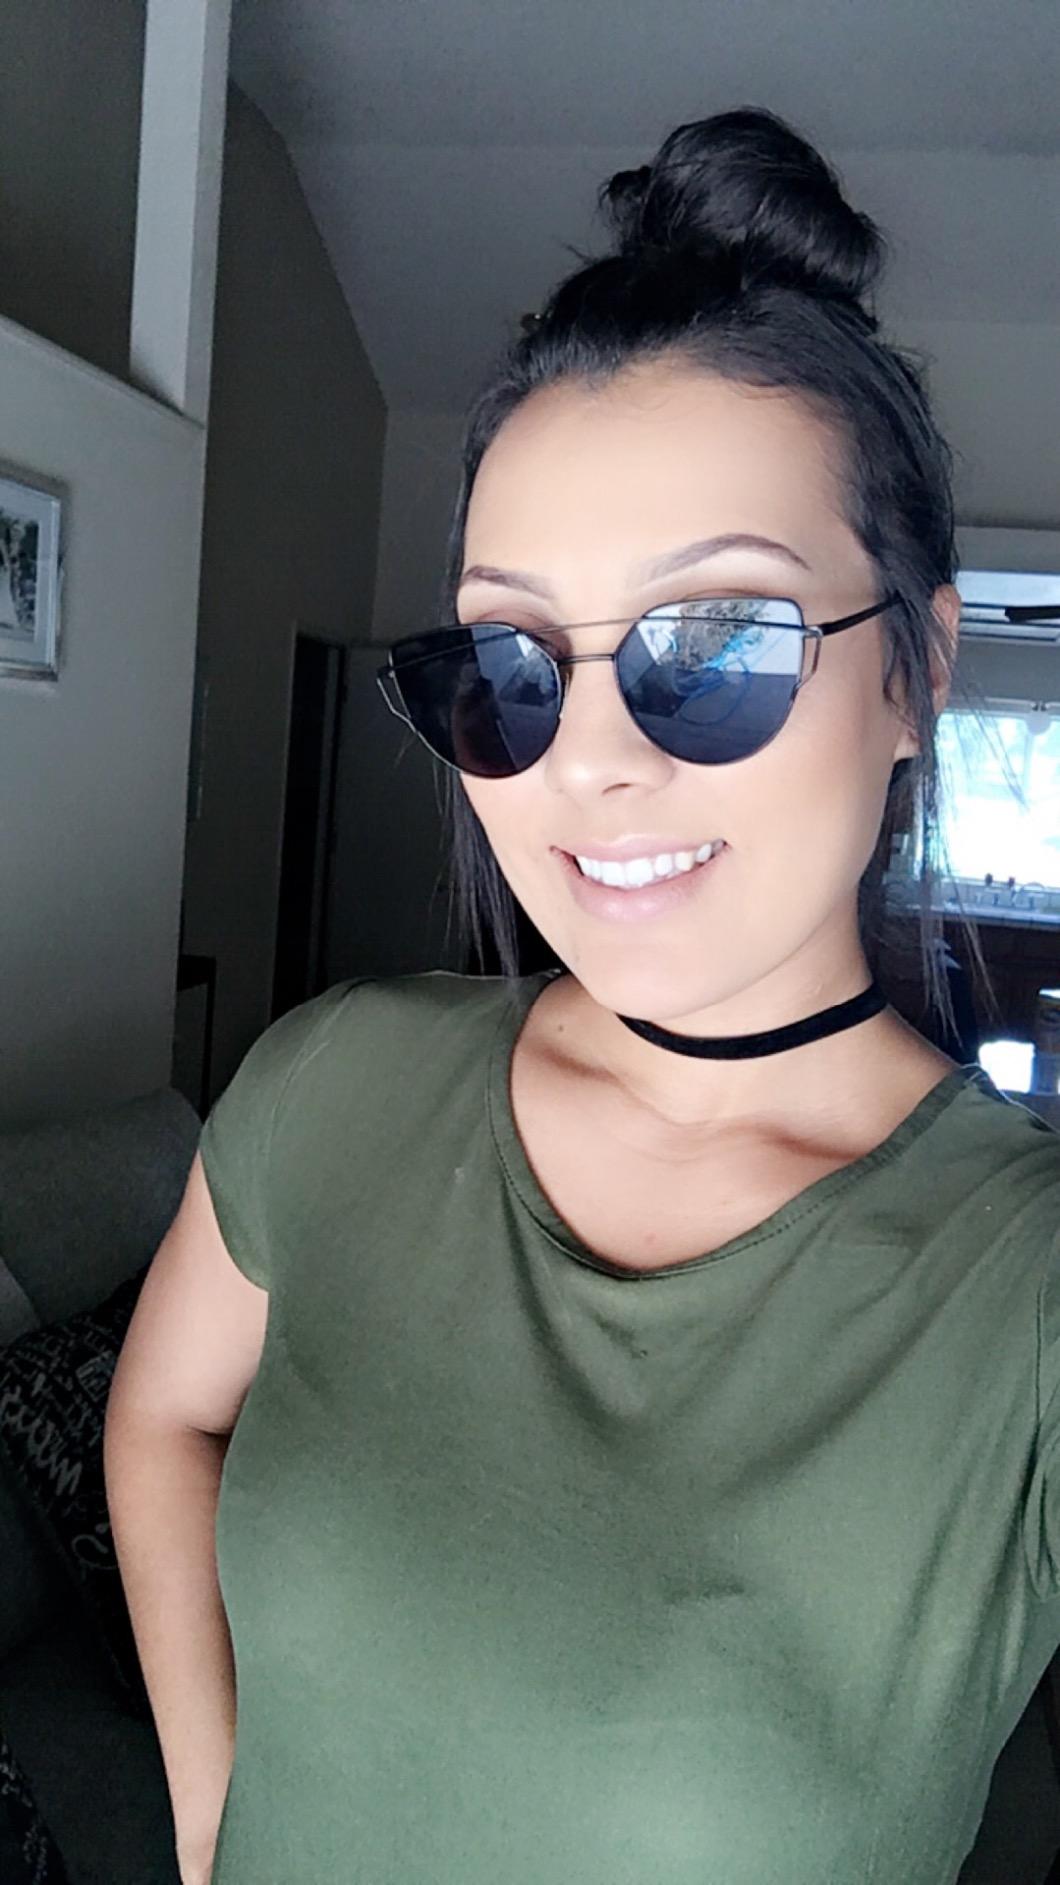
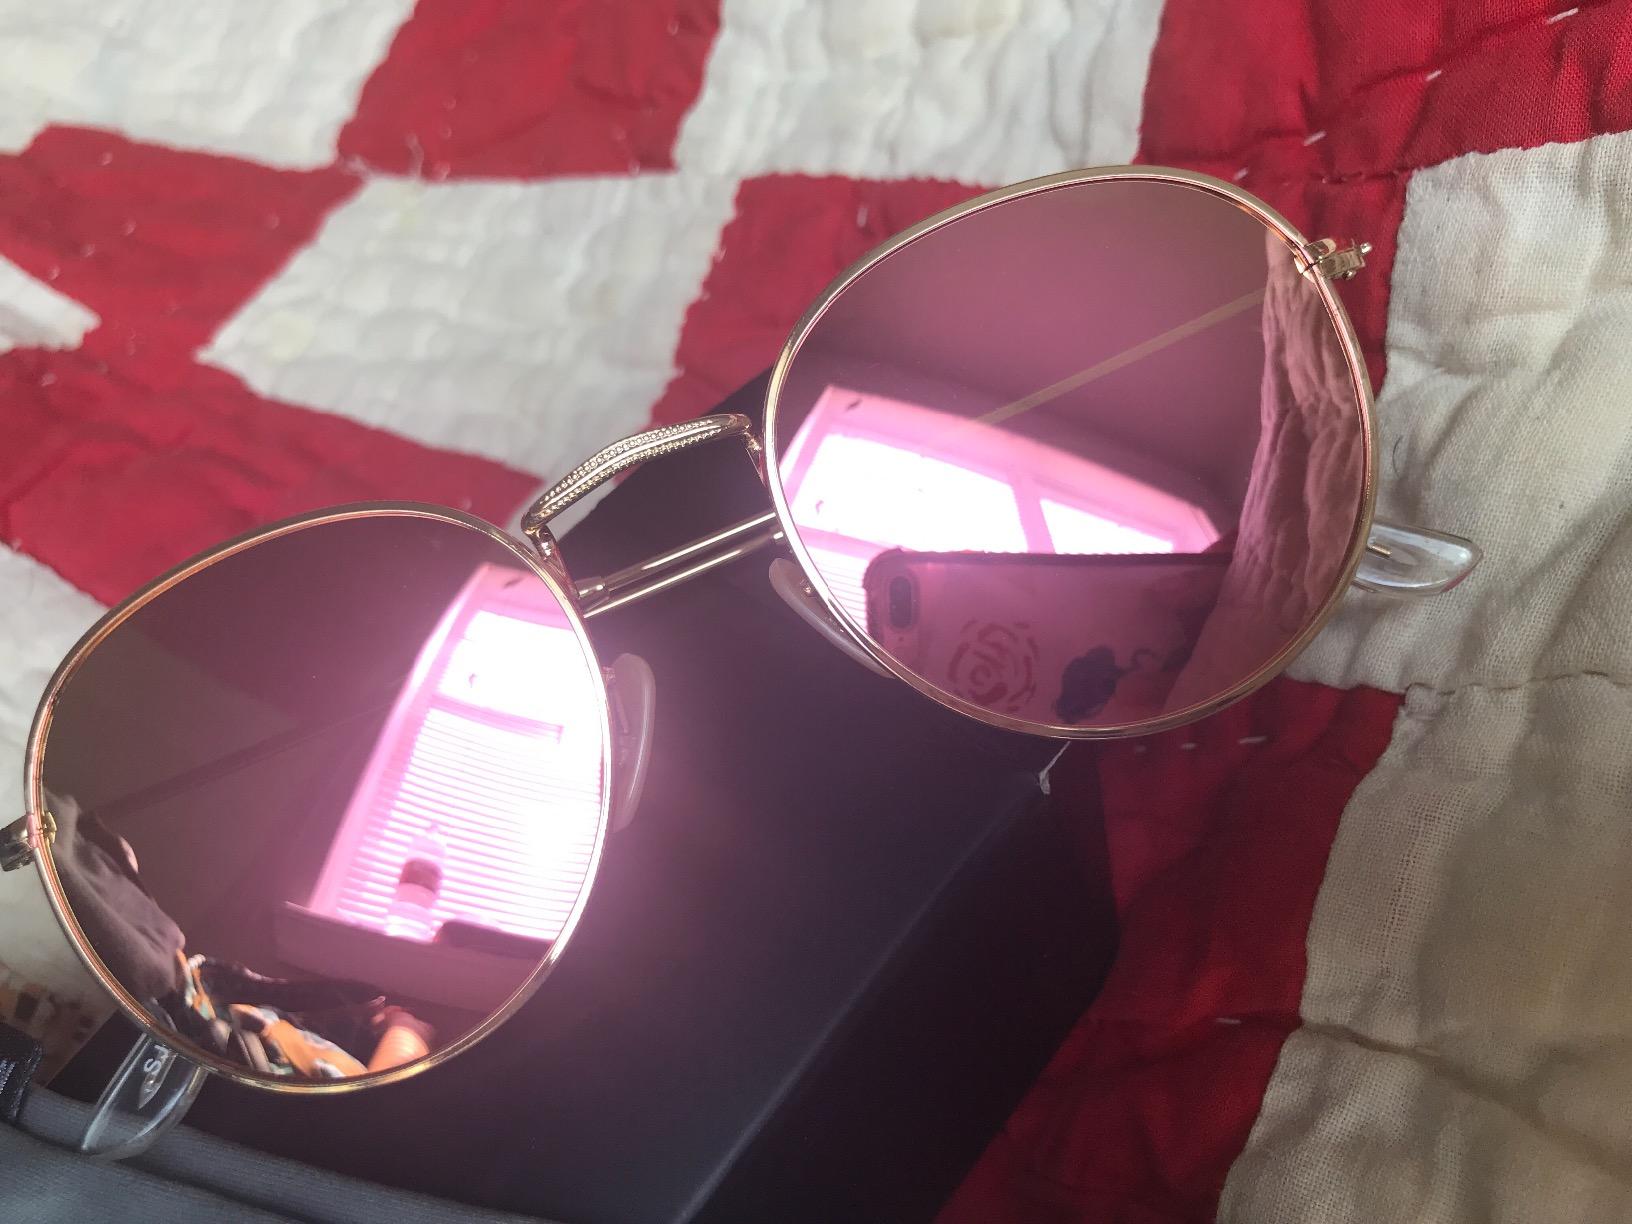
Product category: accessories_sunglasses
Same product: no